Vittorio Brambilla

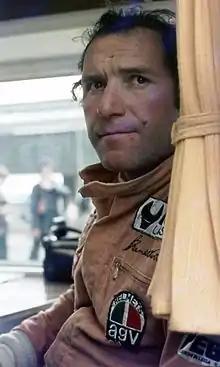
Brambilla at the 1975 British Grand Prix

Vittorio Brambilla (11 November 1937 – 26 May 2001) was an Italian racing driver, who competed in Formula One from to . Nicknamed "the Monza Gorilla", Brambilla won the 1975 Austrian Grand Prix with March.